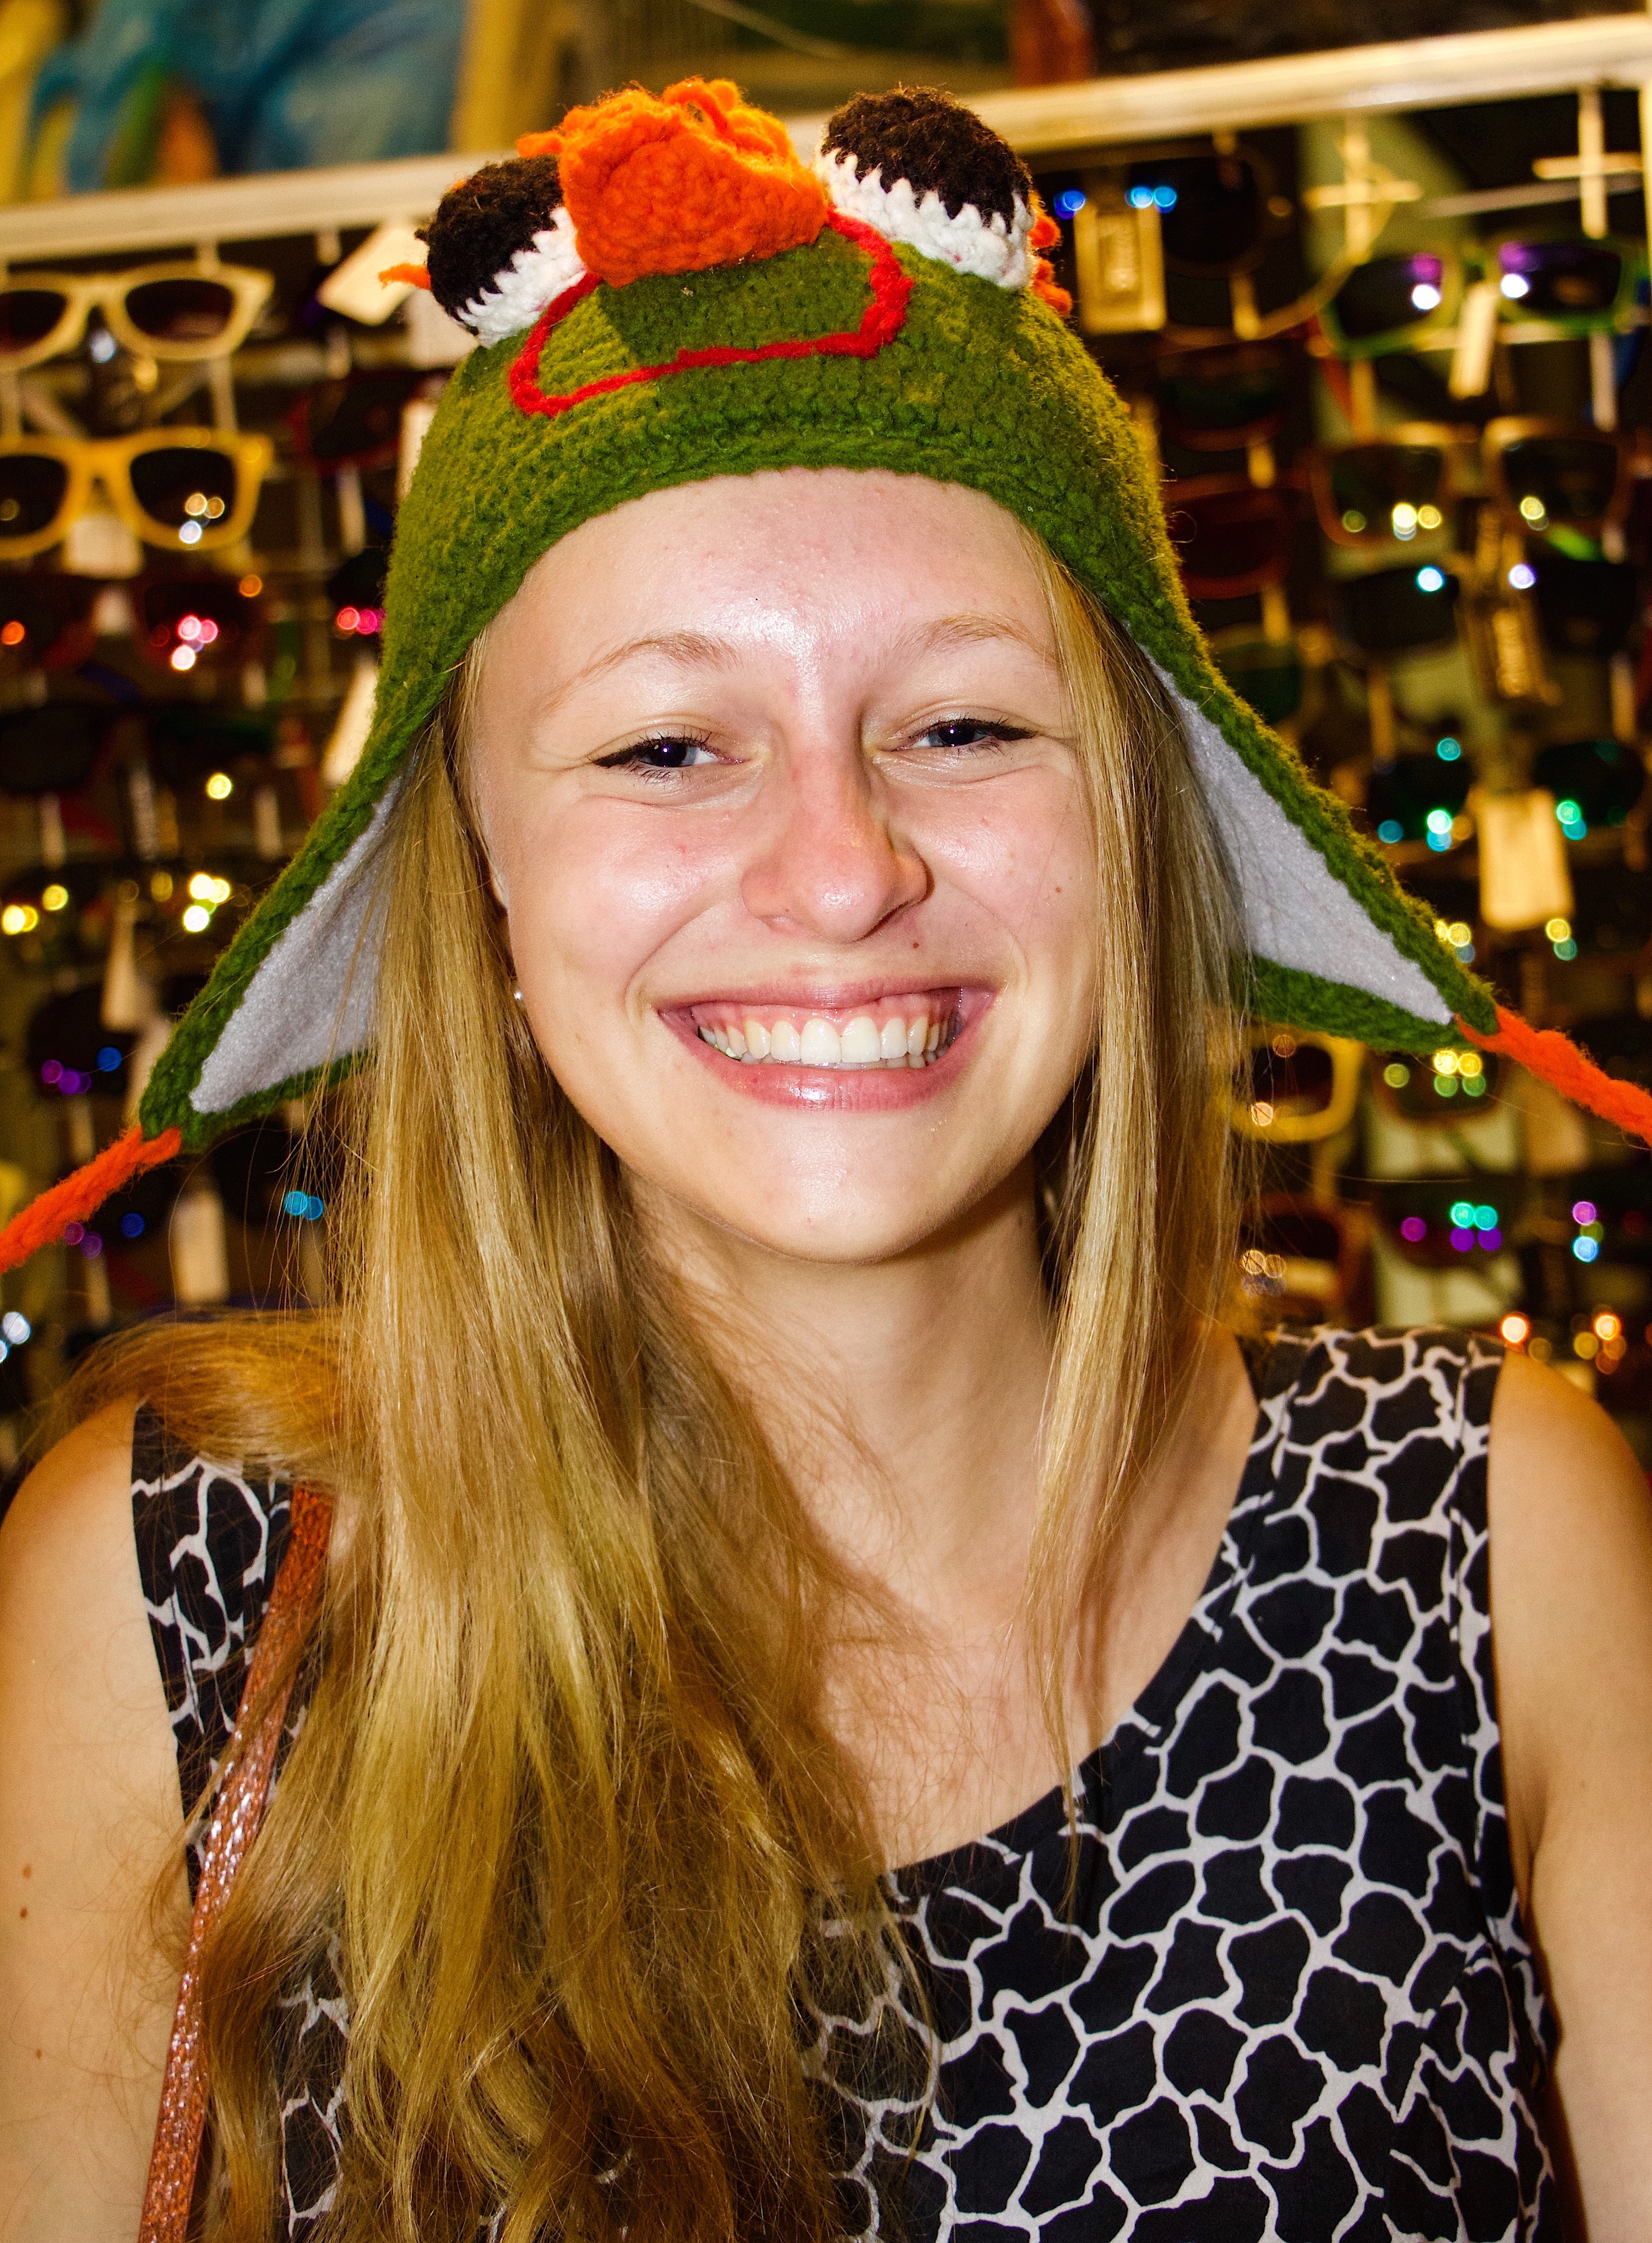
woman, human, clothing, lady, smile, laugh, fun, glasses, head, beauty, joy, knit beanie cap, young people